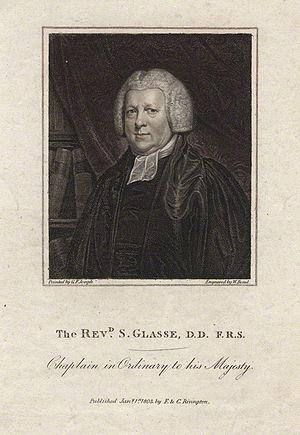
Samuel Glasse, né en 1735 et mort en 1812, est un prêtre anglican, membre de la Royal Society.